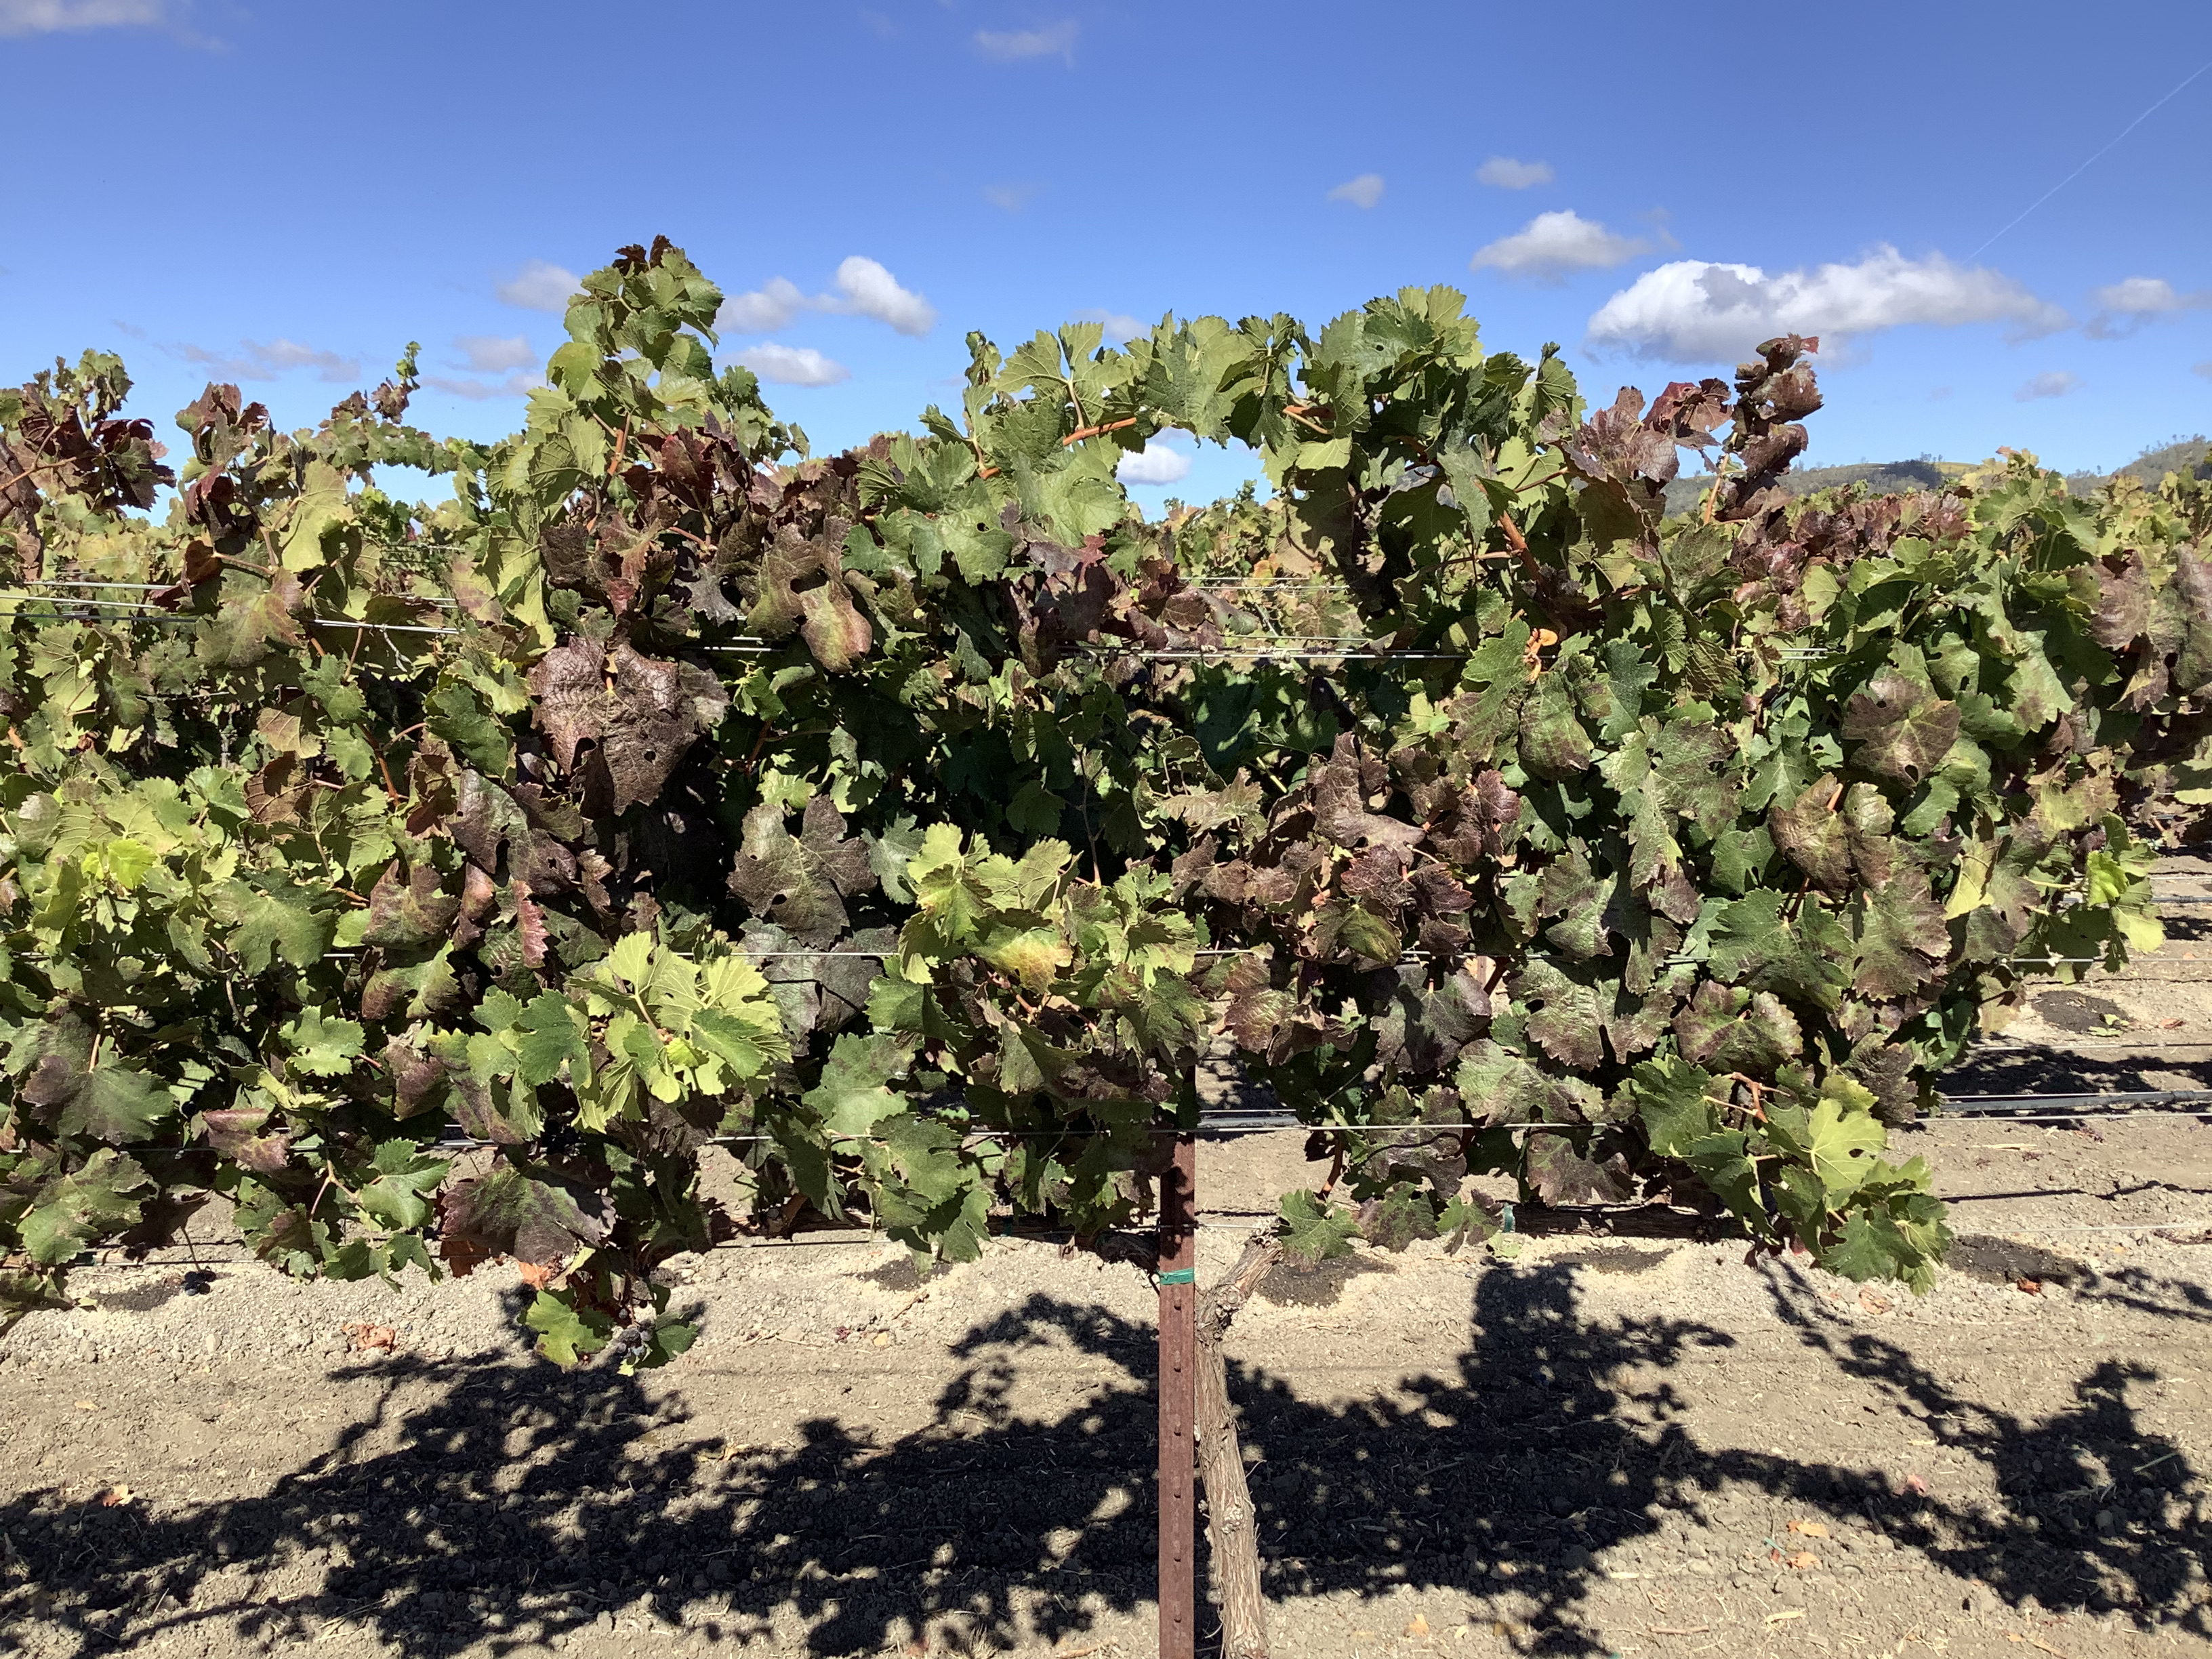
Label: Red Blotch